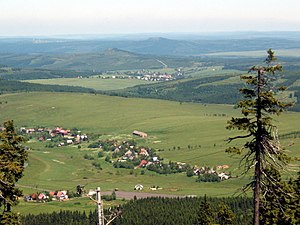
Klínovec
Udsigt fra Klinovec.
Klínovec er et bjerg i Tjekkiet. Med en højde på 1.244 m er bjerget det højeste punkt i Erzgebirge.